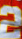
Number: 2